History of rail transport in Germany

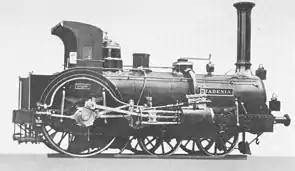
Baden Class IX, built 1854–1863

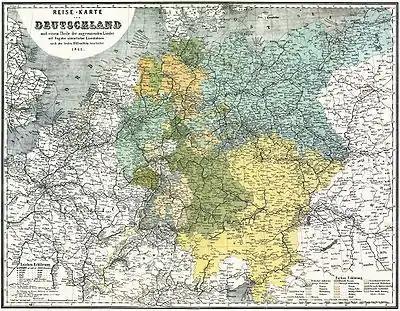
The railway network in 1861

Following the takeover of Cöln-Crefeld Railway at the turn of 1855/56, the Rhenish Railway Company, which was founded to build the line to Belgium, began work on a railway from Cologne upriver along a section of the left bank of the Rhine. This line reached Rolandseck on 1 January 1857, Bingerbrück in 1859, today Bingen Central Station, to where in the same year the main line of the Hessian Ludwig Railway was extended, linking Mainz with Ludwigshafen from 1853.